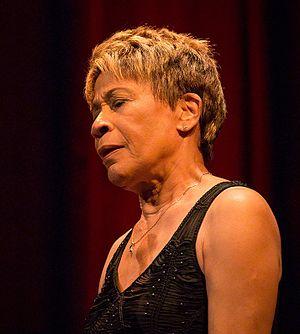
Bettye LaVette, pour l'état civil Betty Haskins, née le 29 janvier 1946 à Muskegon, est une chanteuse de soul américaine.